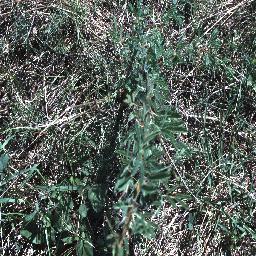
Label: prickly_acacia